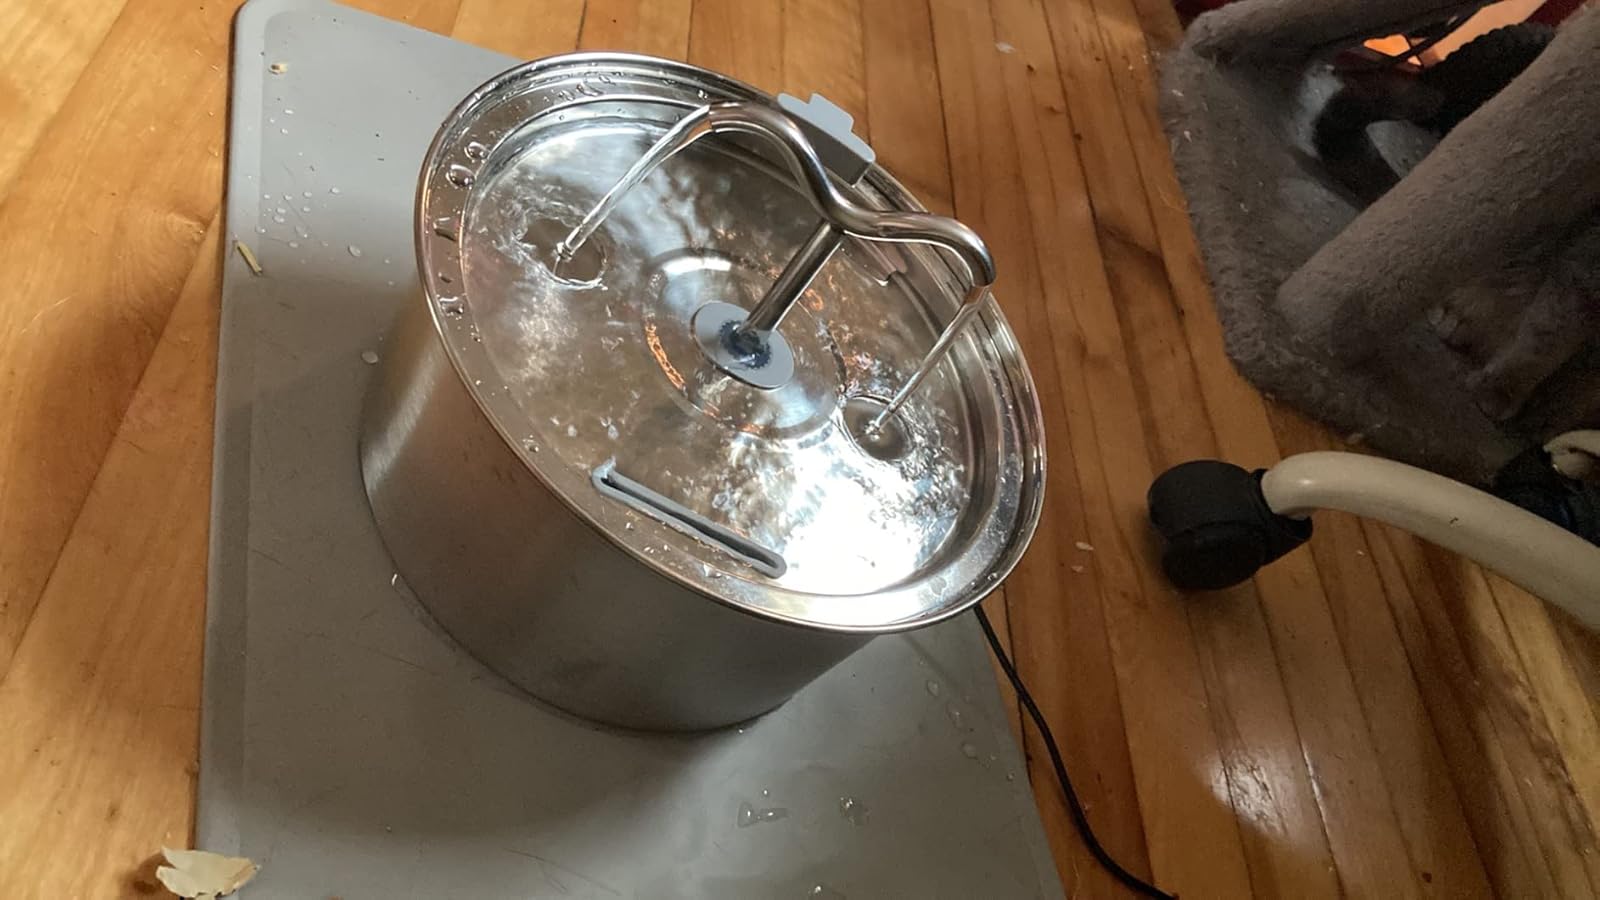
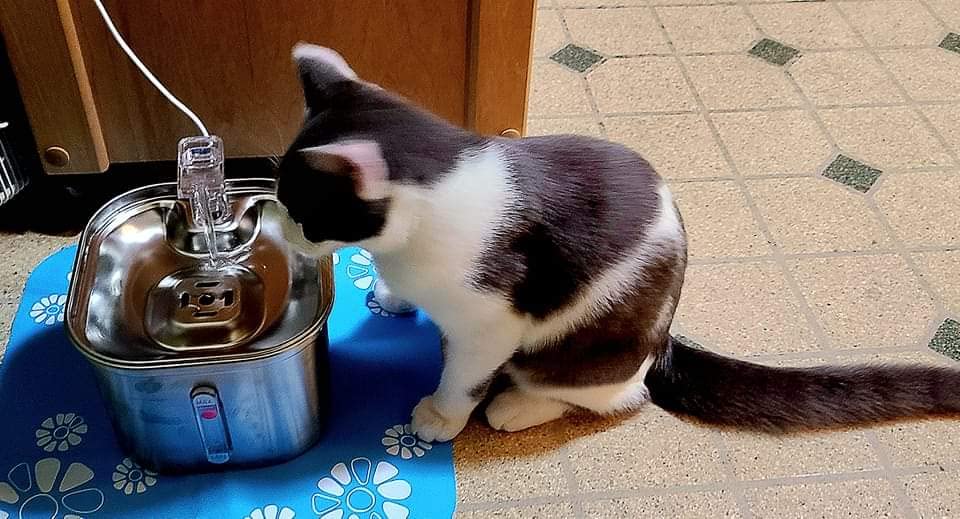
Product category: items_bowl
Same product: no